Compounding of steam turbines

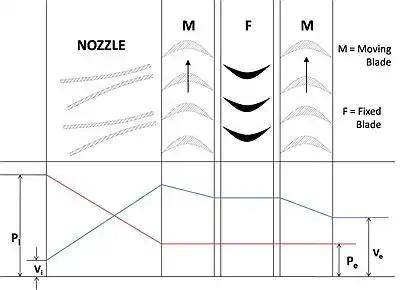
Fig-1: Schematic Diagram of Curtis Stage Impulse Turbine

The velocity compounded Impulse turbine was first proposed by C.G. Curtis to solve the problem of single stage Impulse turbine for use of high pressure and temperature steam.